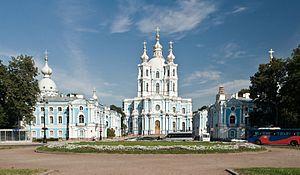
L’architecture russe s’enracine dans la culture matérielle de l'état slave des Rus' de Kiev. À la chute du royaume de Kiev, l’histoire de l'architecture russe s’est poursuivie dans les principautés de Vladimir-Souzdal, de Novgorod, puis dans les États successifs du tsarat de Russie, de l’Empire russe, et de l’Union soviétique, jusqu'à l'actuelle fédération de Russie.
La cathédrale de la Résurrection, appelée aussi cathédrale Smolny, fait partie de l'ensemble architectural du couvent Smolny qui se trouve sur la rive gauche de la Neva à Saint-Pétersbourg. C'est un édifice religieux consacré à nouveau au culte orthodoxe depuis 2009, mais aussi, depuis 1990, à des concerts de musique classique.
Le couvent Smolny est un ancien édifice religieux orthodoxe de Saint-Pétersbourg, en Russie. Il est constitué de la cathédrale de la Résurrection et d'un ensemble de bâtiments qui devaient initialement abriter un couvent.